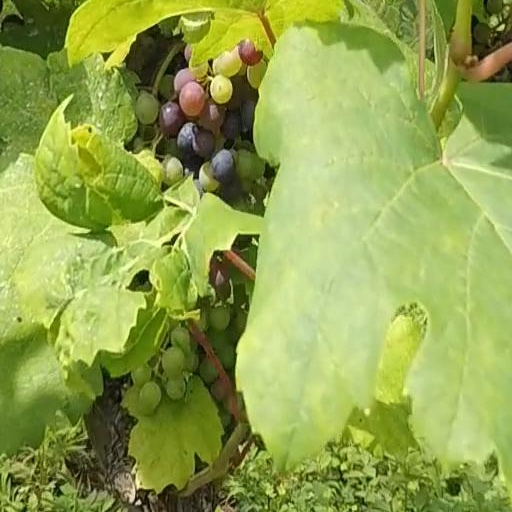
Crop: grape